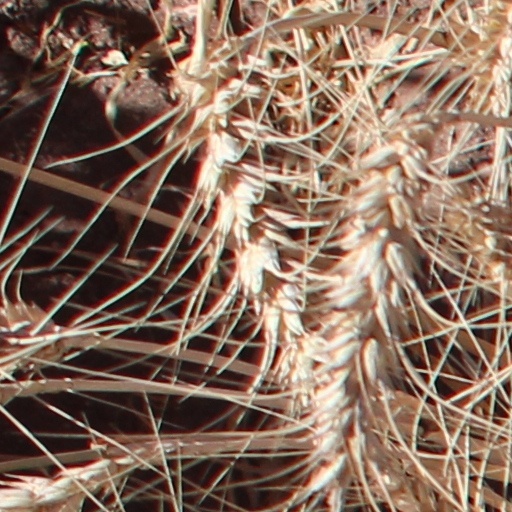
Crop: wheat